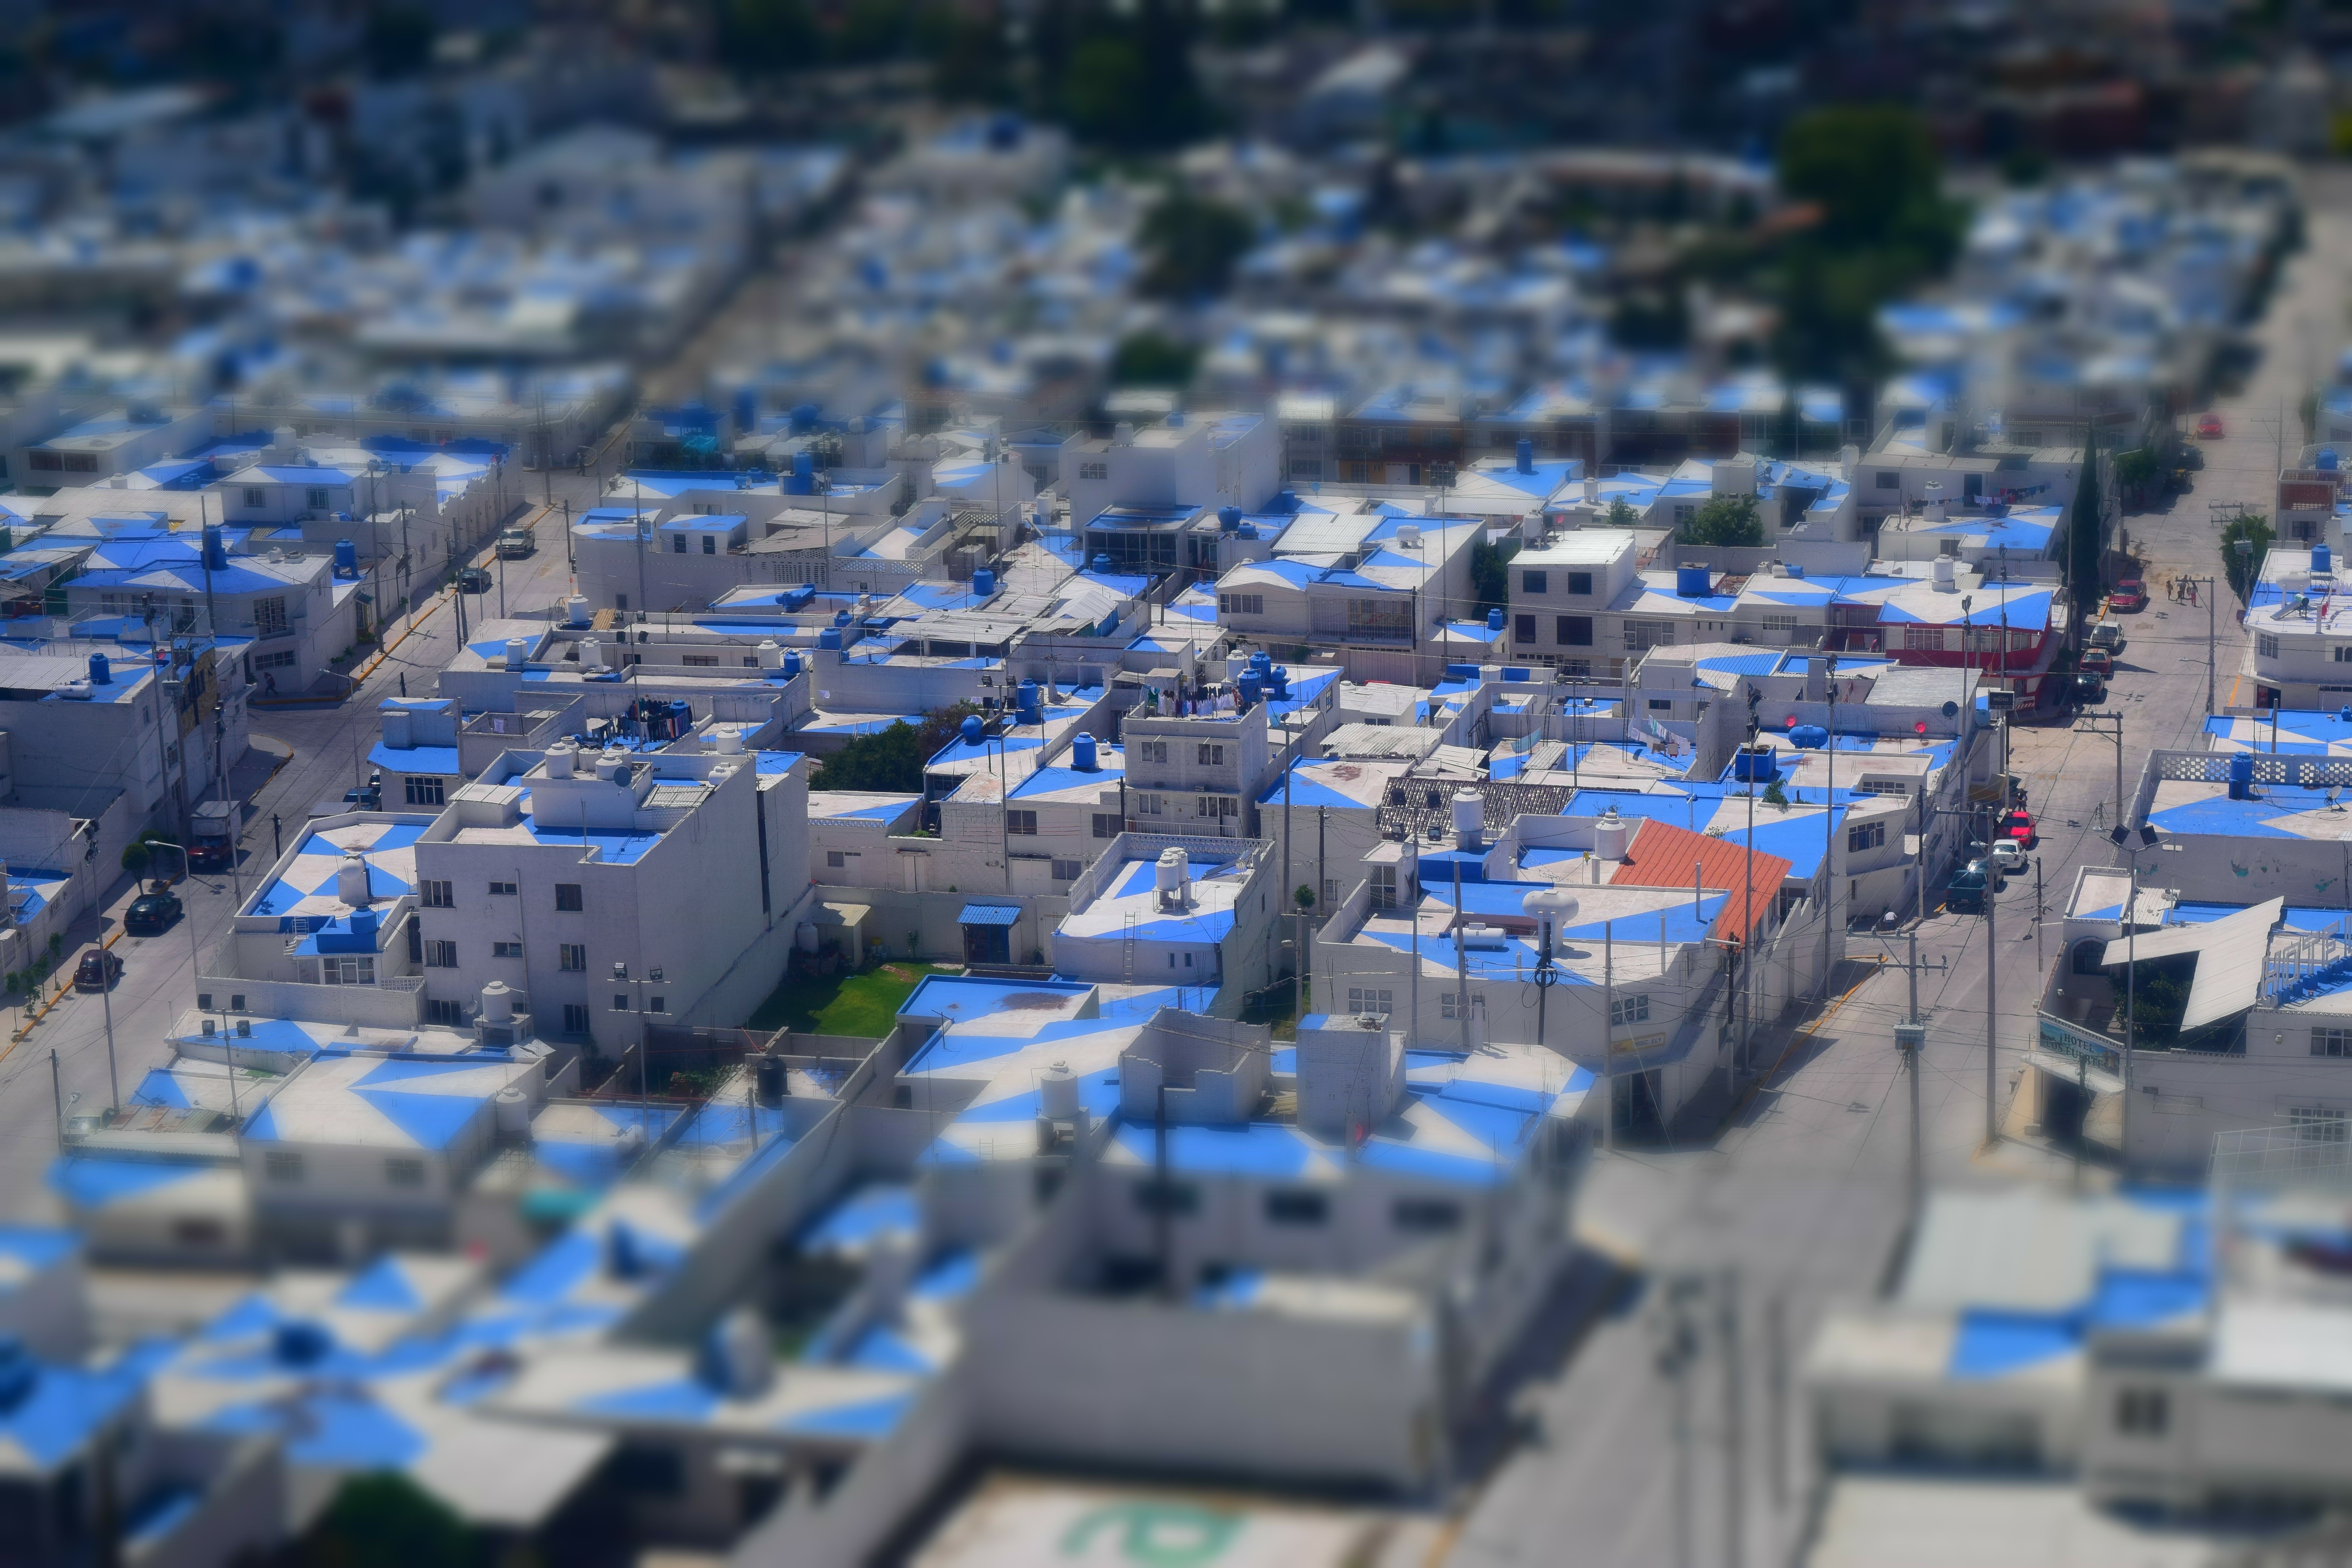
skyline, city, cityscape, toy, aerial photography, urban area, residential area, human settlement, atmosphere of earth